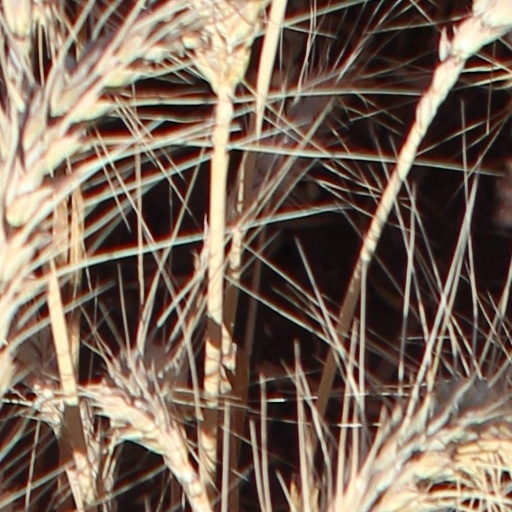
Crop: wheat